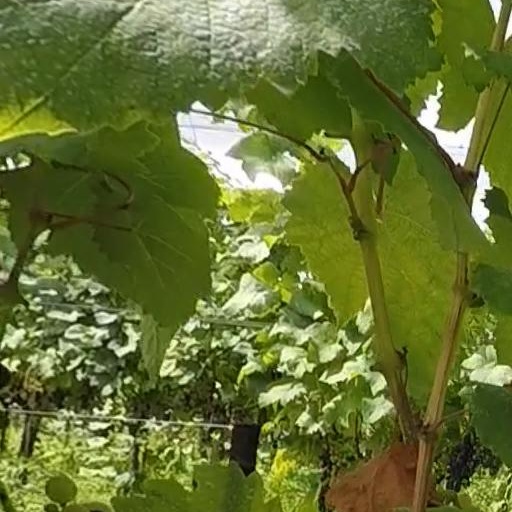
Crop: grape